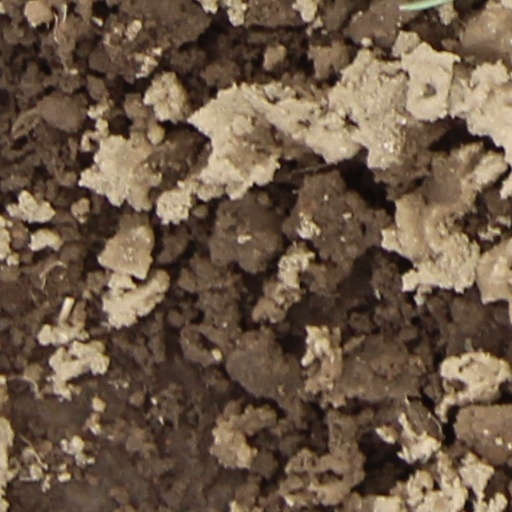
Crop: wheat